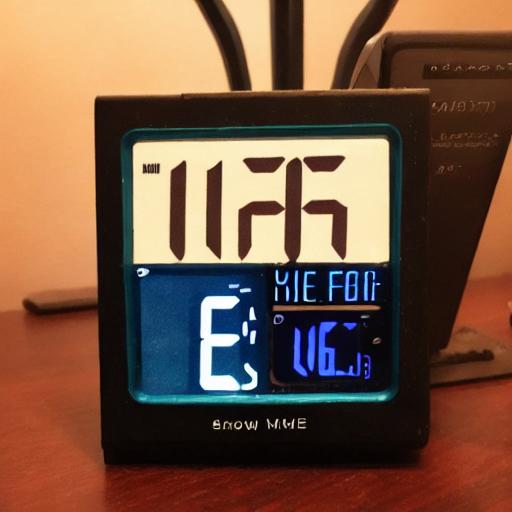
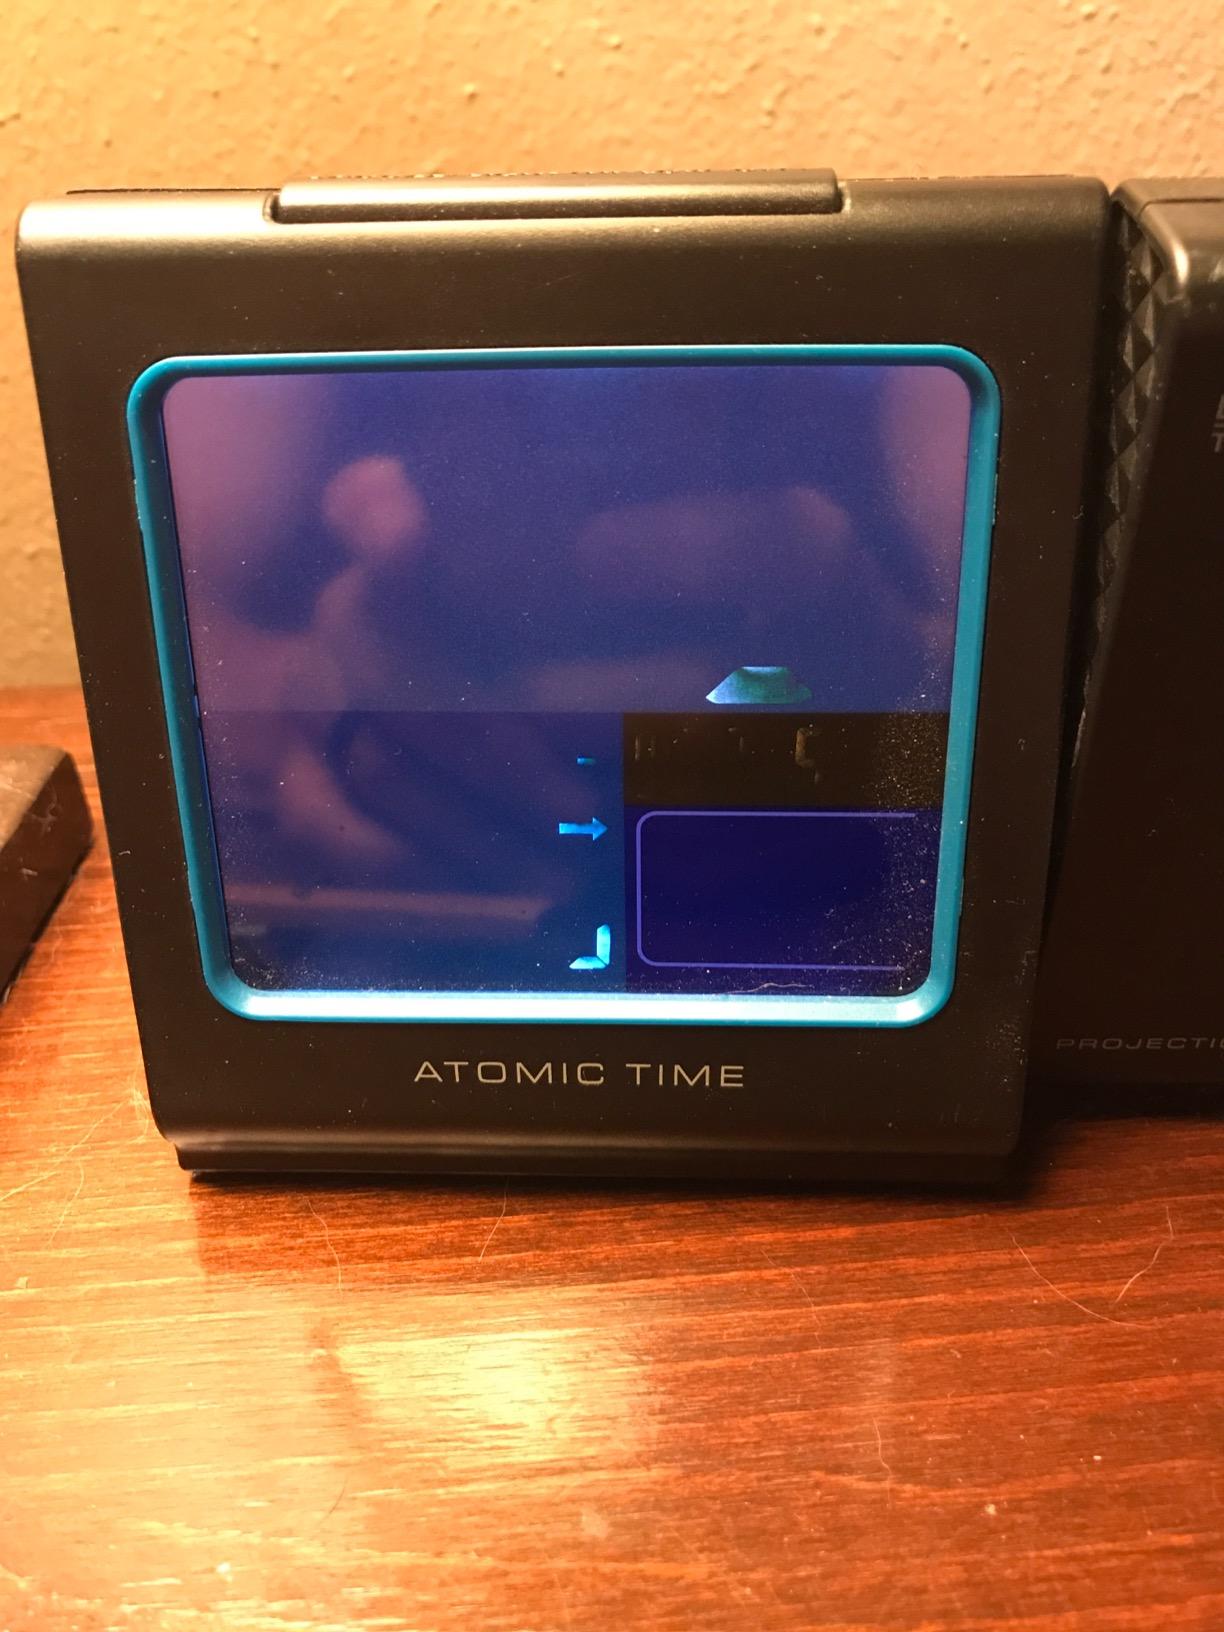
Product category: clock
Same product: no